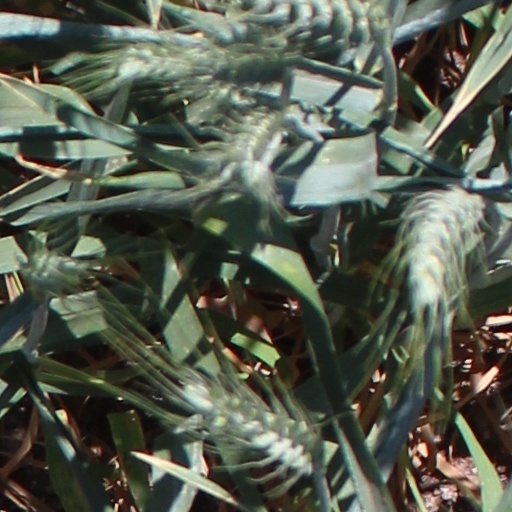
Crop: wheat